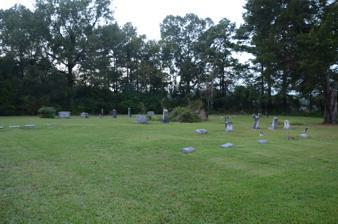
Building: Ephesus Cemetery
Country: United States of America
Year built: 1876
Historic cemetery in Arkansas, United States United States historic place Ephesus Cemetery U.S. National Register of Historic Places Location in Arkansas Show map of Arkansas Location in United States Show map of the United States Nearest city Emmet, Arkansas , U.S. Coordinates 33°44′20″N 93°28′01″W / 33.73889°N 93.46694°W / 33.73889; -93.46694 Area less than one acre Built 1876 ( 1876 ) NRHP reference No. 08001340 Added to NRHP January 22, 2009 Ephesus Cemetery is a historic cemetery just north of Emmet, Arkansas , on United States Route 67 .  The cemetery was listed on the National Register of Historic Places in 2009. History The cemetery, which was probably laid out in 1860 when the adjacent Ephesus Primitive Baptist Church was founded, is a small plot containing 68 marked graves with legible dates, six with markers but illegible dates, and 27 known unmarked graves.  The oldest dated burial is 1876; the cemetery contains the graves of many of Emmet's early settlers, and is the last surviving element of that time (the church having been replaced in the mid-20th century). See also National Register of Historic Places listings in Nevada County, Arkansas References